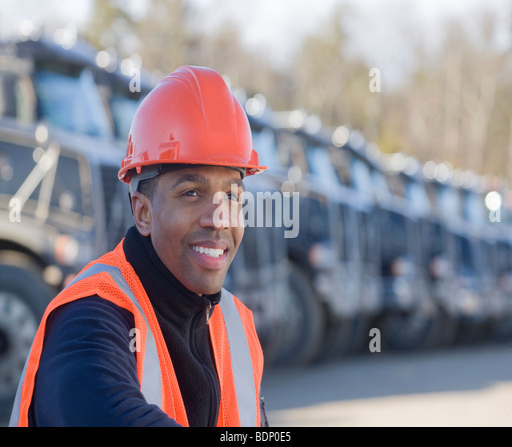
engineer at a construction site